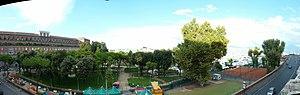
Les jardins de Molosiglio sont un parc public à Naples situé dans le quartier de San Ferdinando près de la promenade entre la gare maritime et le front de mer.